Fashion Originators Guild of America

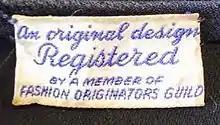
FOGA label from a 1930s dress

The Guild was organized in 1932 to protect its members from "piracy," which they said was an unfair and tortious invasion of their rights. "Because of these alleged wrongs, petitioners . . . combined among themselves to combat and, if possible, destroy all competition from the sale of garments which are copies of their original creations."